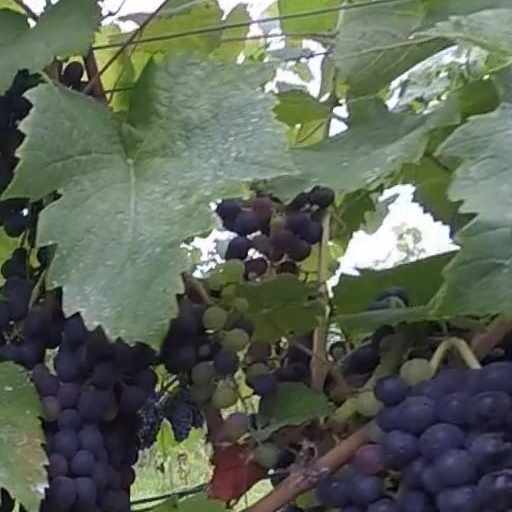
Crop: grape